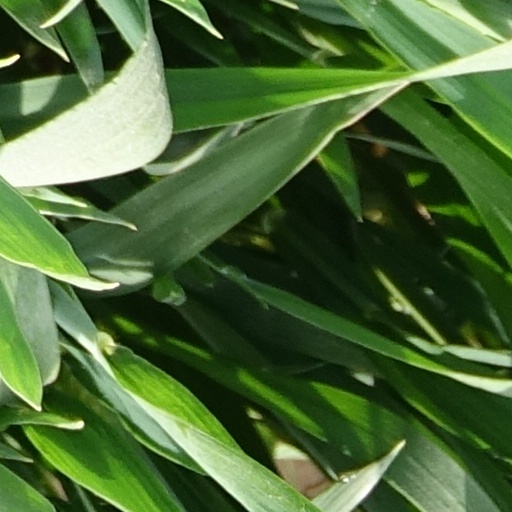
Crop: wheat